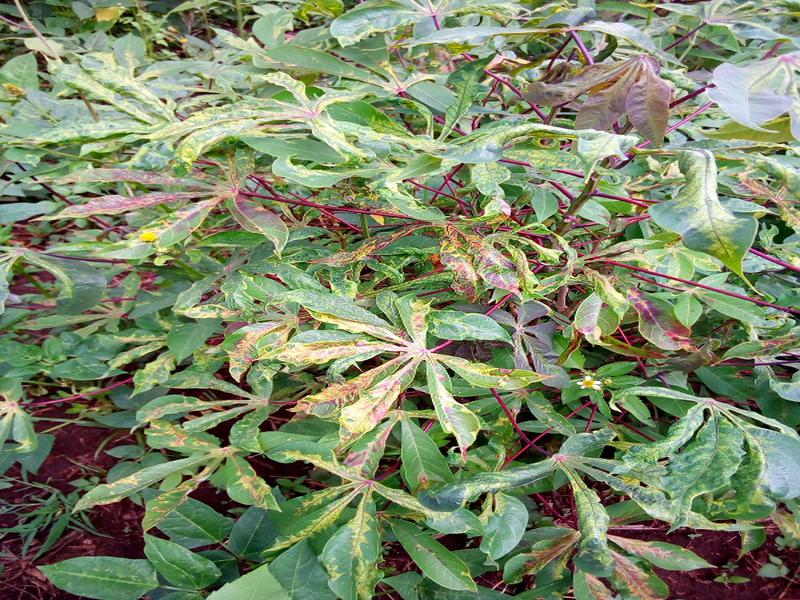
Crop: cassava
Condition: mosaic_disease